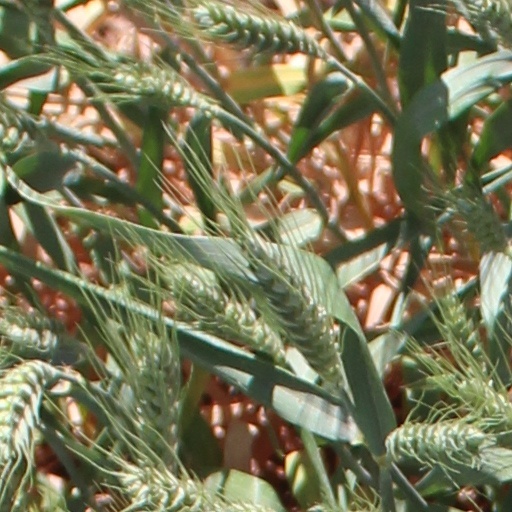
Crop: wheat